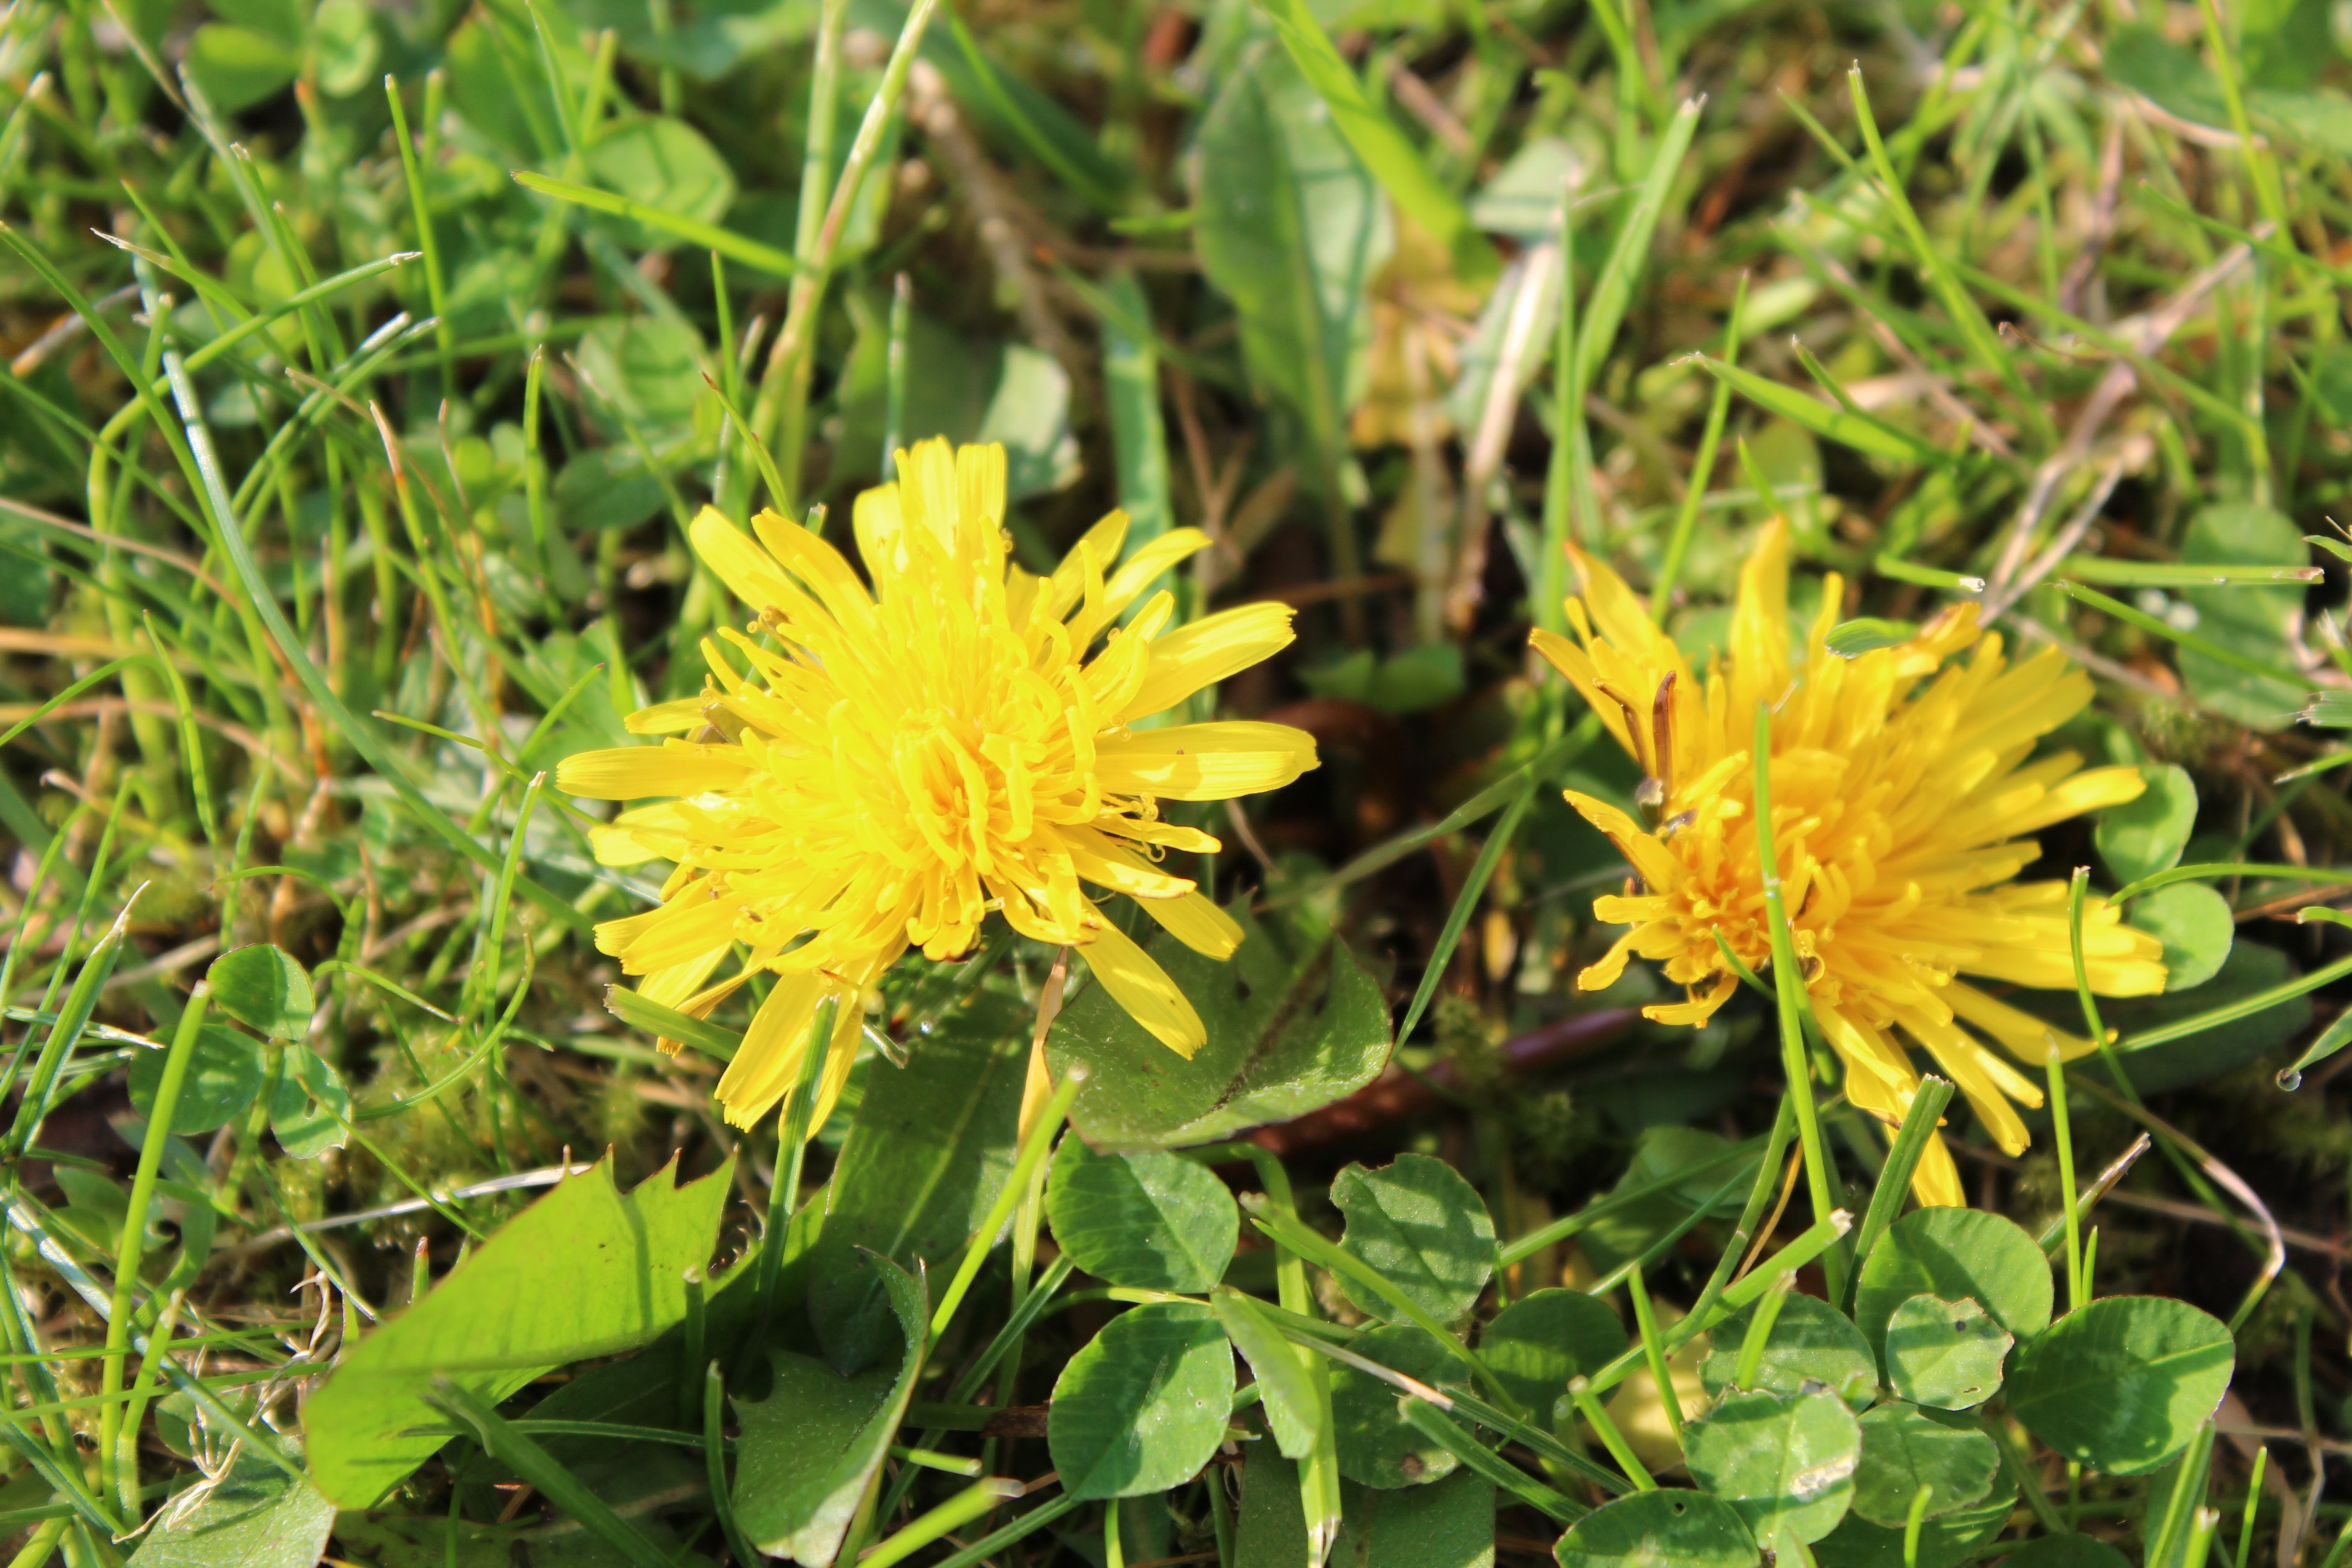
blossom, plant, meadow, dandelion, flower, bloom, botany, yellow, flora, wildflower, shrub, hypericum, flowering plant, daisy family, hypericaceae, land plant, flatweed